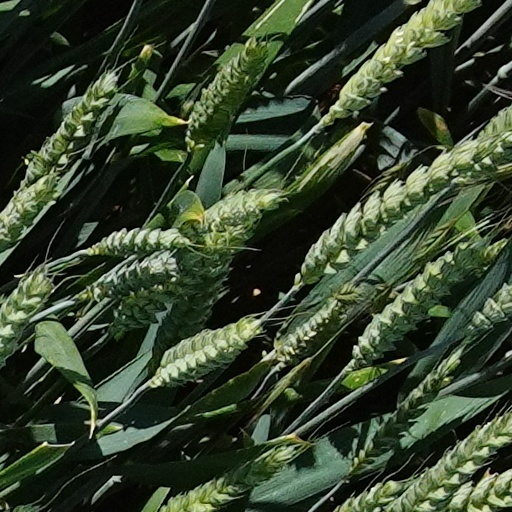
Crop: wheat